Denzil Batchelor

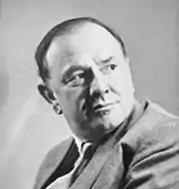
Denzil Batchelor

Denzil Stanley Batchelor (23 February 1906 – 6 September 1969) was a British journalist, writer, poet, playwright, wine expert and a radio and television broadcaster.